1959 Five Nations Championship

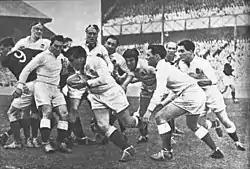
England v Scotland at Twickenham, on March 21

The 1959 Five Nations Championship was the thirtieth series of the rugby union Five Nations Championship. Counting its earlier forms as the Home Nations and Five Nations, this marked the 65th series of the northern hemisphere's rugby union championship. Ten matches were played between 10 January and 18 April. It was contested by England, France, Ireland, Scotland and Wales. France won the title outright for the first time, after two shared wins in 1954 and 1955.